Convoy HG 76

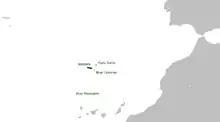

At on 18 December, "Stanley" gained an Asdic contact at and fifty depth charges were dropped by the escorts.After thirty minutes "U-434" surfaced and the crew abandoned ship just before it rolled over and sank, north of Madeira, of the crew being rescued and taken prisoner. Before noon, the radar on "Audacity" indicated two aircraft and Martlets were scrambled to intercept but the guns on both aircraft jammed and the Condors escaped. The rest of the day was quiet but the Admiralty signalled that three more U-boats were en route. In the early hours of "Stanley" sighted "U-574" astern at sent a sighting report, was hit by a torpedo and blew up. "Stork" following behind, swung behind the stern of "Stanley", gained an Asdic contact and dropped a pattern of depth charges, then turned after to attack again.